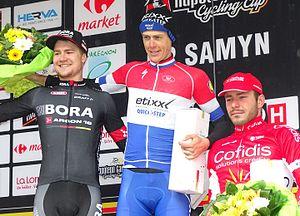
Reportage réalisé le mercredi 2 mars à l'occasion de l'arrivée du Samyn des Dames 2016 et du Samyn 2016 à Dour, Belgique.
La saison 2016 de l'équipe cycliste Bora-Argon 18 est la septième de cette équipe.
Le Samyn est une course cycliste belge disputée actuellement entre Quaregnon et Dour, dans la province de Hainaut. Organisée par l'ASBL, le directeur de course est l'ancien coureur Jean-Luc Vandenbroucke.
La saison 2016 de l'équipe cycliste Cofidis est la vingtième de cette équipe.
La saison 2016 de l'équipe cycliste Etixx-Quick Step est la quatorzième de cette équipe.
Florian Sénéchal, né le 10 juillet 1993 à Cambrai, est un coureur cycliste français. Professionnel depuis 2013, il est membre de l'équipe Deceuninck-Quick Step.
La 48ᵉ édition du Samyn a eu lieu le 2 mars 2016. La course fait partie du calendrier UCI Europe Tour 2016 en catégorie 1.1. C'est également la première épreuve de la Coupe de Belgique de cyclisme sur route 2016 ainsi que la première de la Lotto Wallonia Cup 2016.